Jerrold Meinwald

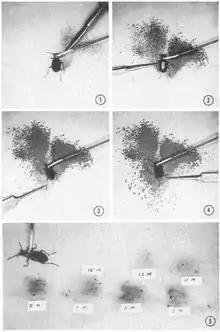
Series from a study by Meinwald and Eisner investigating defensive spray in "Chlaenius" beetles with paper that turns dark in response to chemicals.

Since the early 1960s, he has worked, often in collaboration with Thomas Eisner, on chemical signalling in animals, particularly insects and arthropods; he is regarded as one of the founders of the field of chemical ecology. A particular field of interest was the ways in which insects either use chemicals synthesised by the plants that they feed on, or use those plant chemicals as substrates from which to synthesize their own. A species on which he and Eisner published several times over decades is the moth "Utetheisa ornatrix", which collects pyrrolizidine alkaloids from its food source and uses them as a deterrent to predators; the male also uses them as a pheromone and passes them on in its semen to the female who uses them to make her eggs unpalatable.